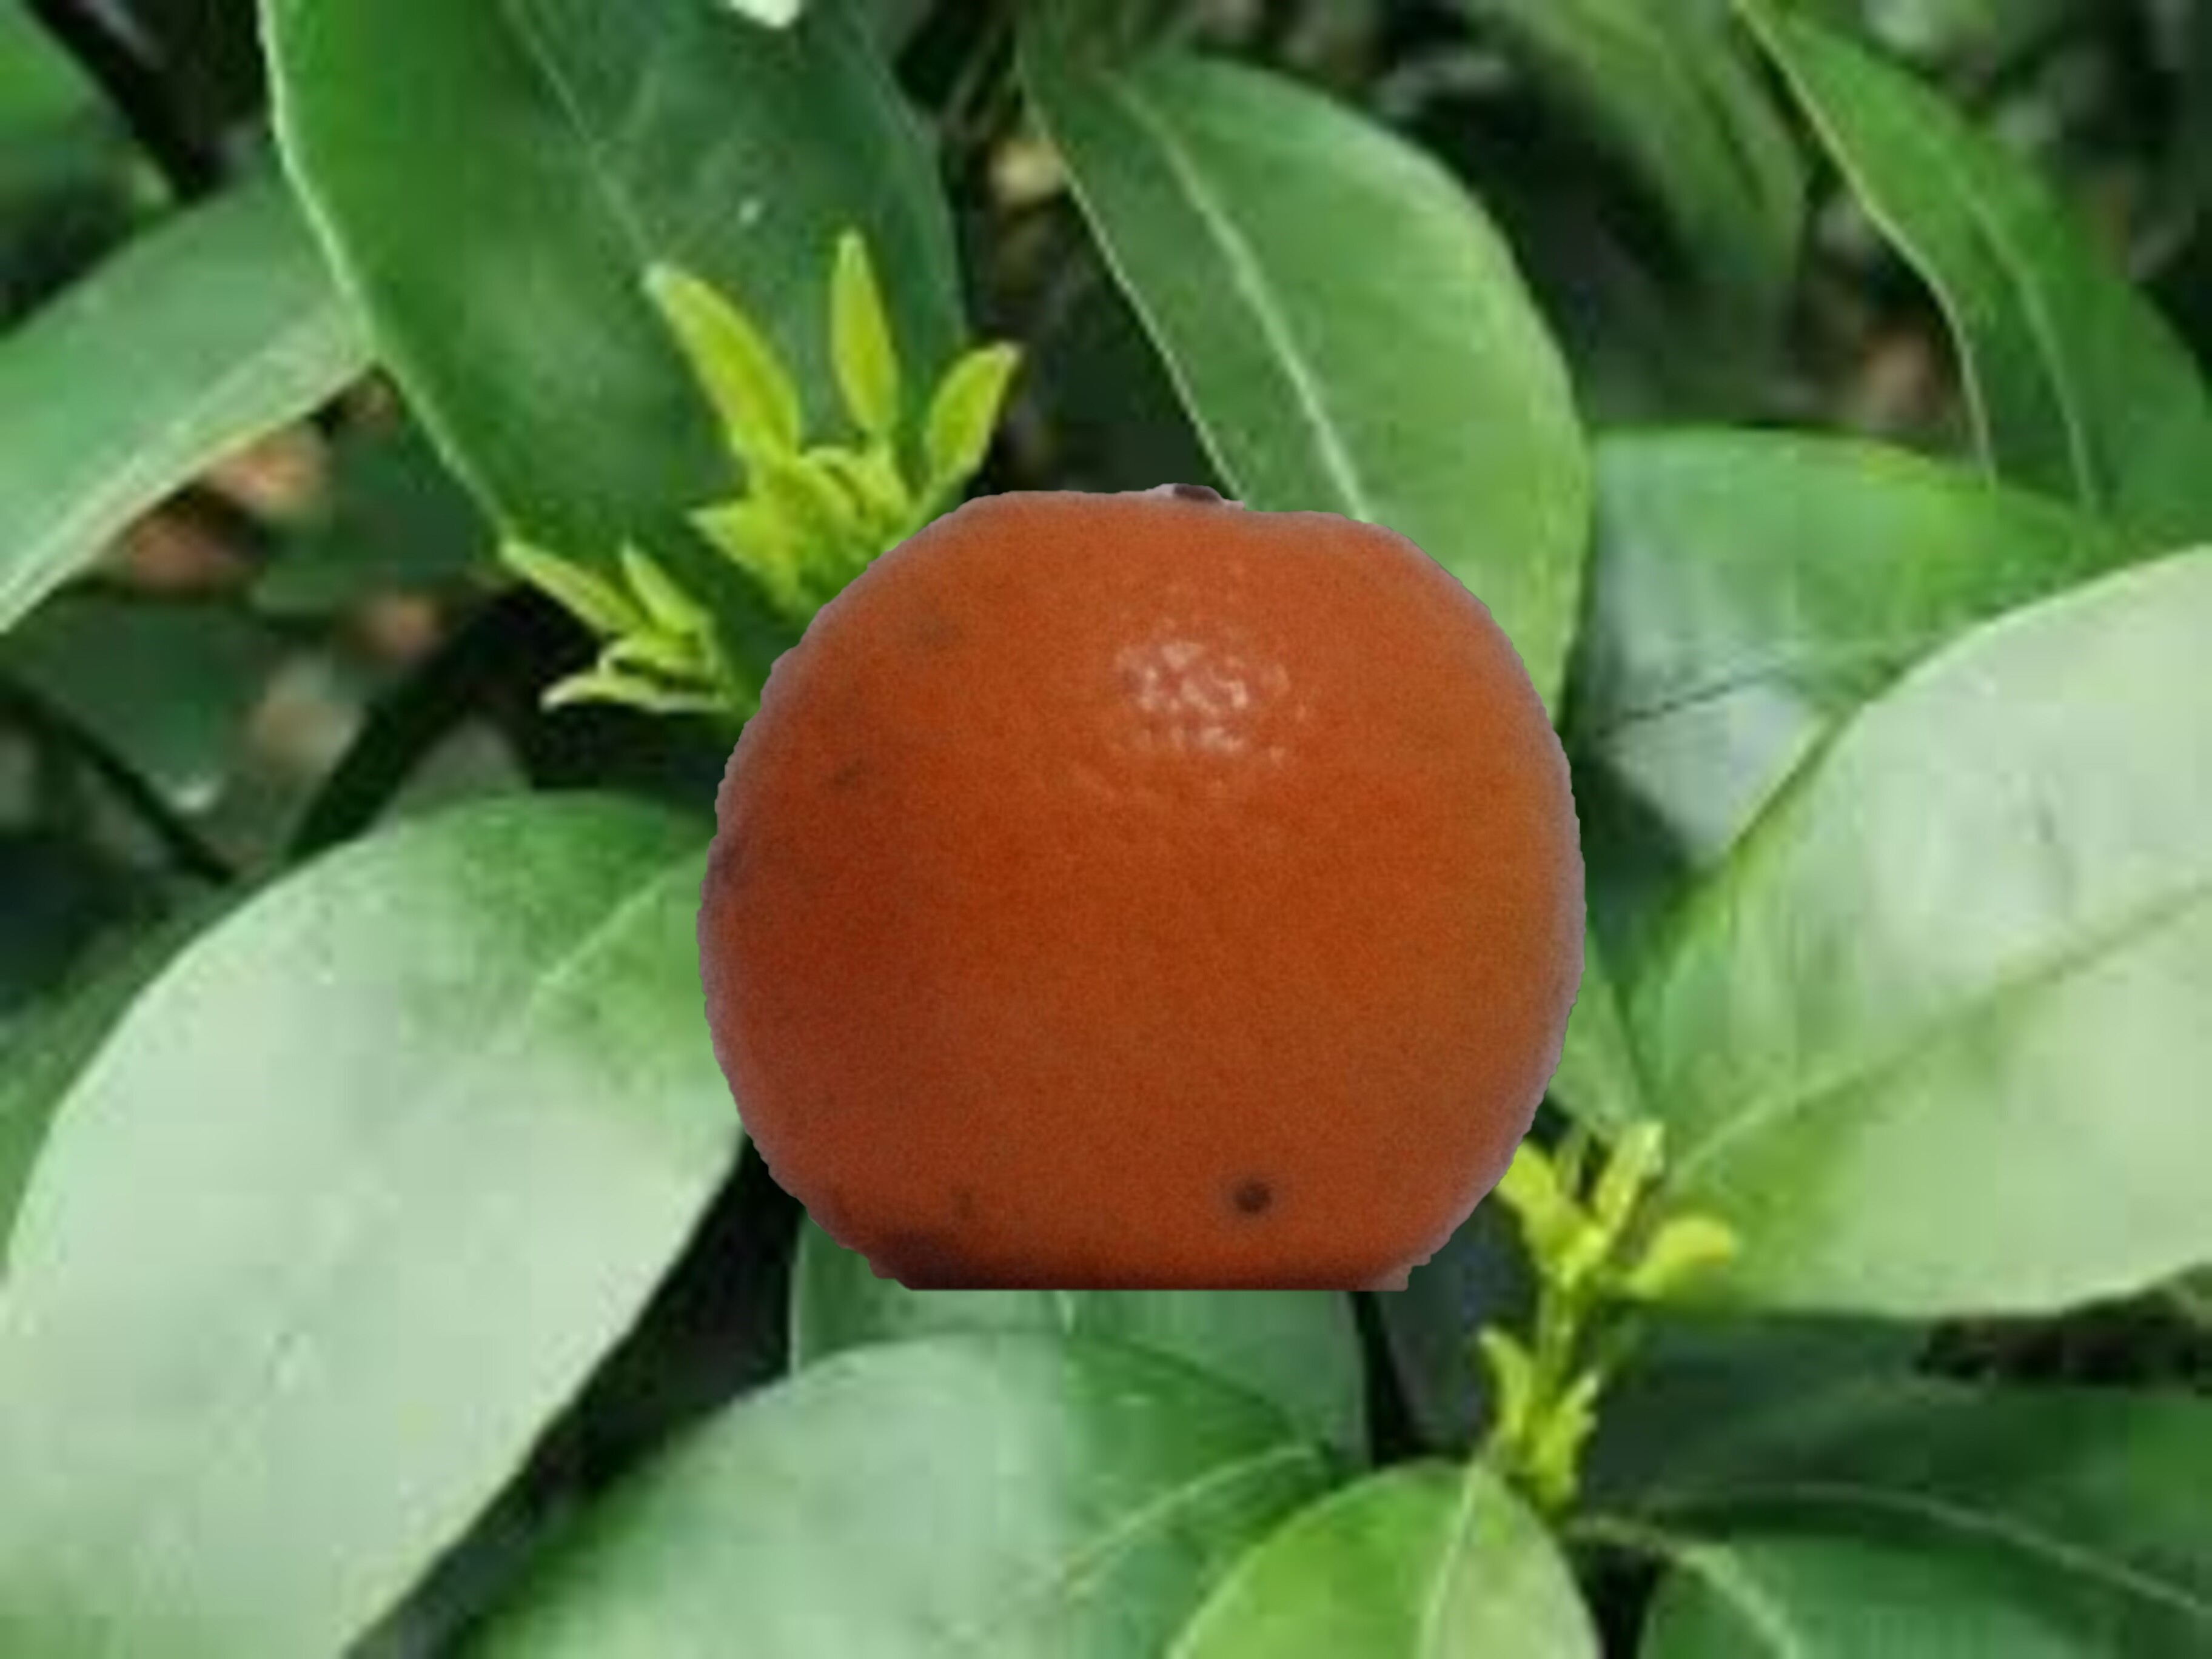
Citrus fruit variety: tankan